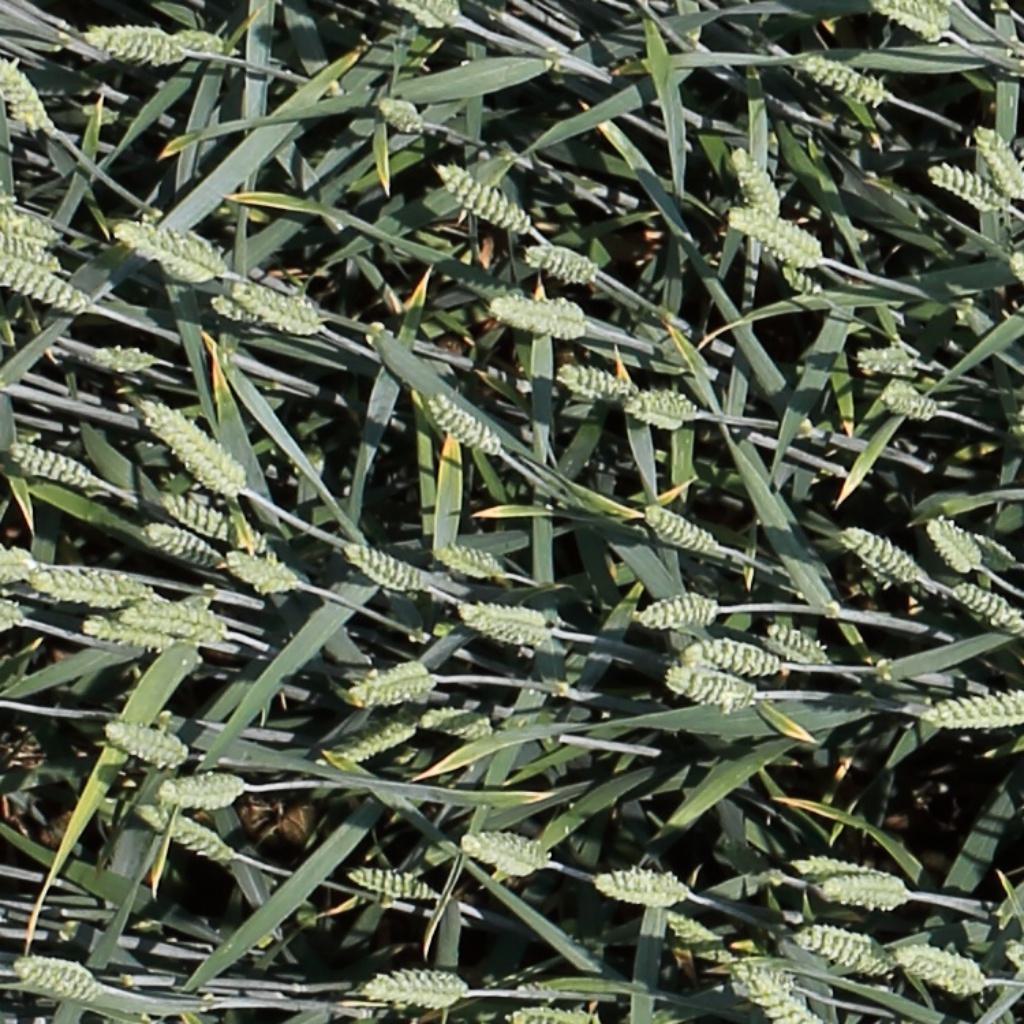
Country: Switzerland
Location: Usask
Wheat development stage: Filling